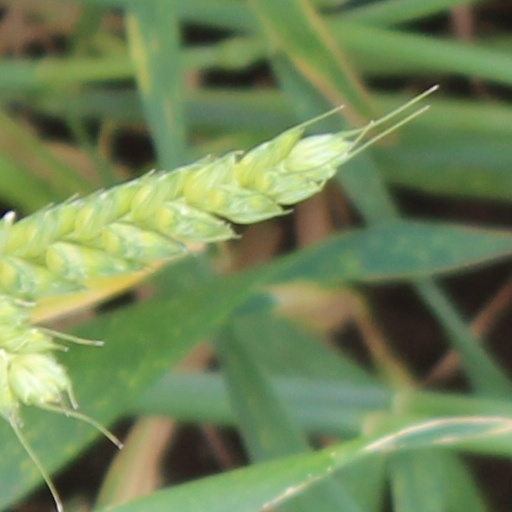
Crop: wheat